Delhi Sands flower-loving fly

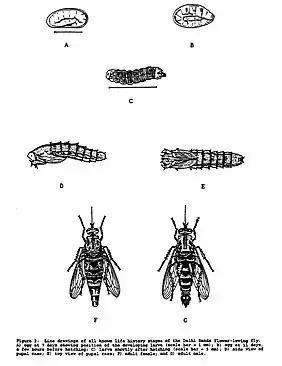

After mating, the females lay their eggs in suitable sandy soil. Rogers and Mattoni (1993) described their observations of two male and two female captive Delhi Sands flower-loving flies. The males lived for 3 days in captivity and would not eat. The females lived for 5 and 8 days, respectively. The females became active at 10:00 am. Pacific Daylight time (PDT) each day, regardless of light conditions and became inactive about 5:00 pm PDT, except when ovipositing.